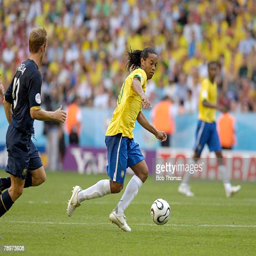
soccer player races away with the ball